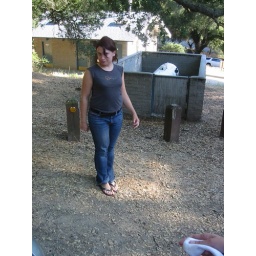
Erin mugs by the bathroom